Theories of imperialism

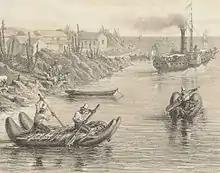
A modern steamboat and primitive rafts in the Chilean port of Huasco in the 1850s illustrate the concept of uneven development.

Leon Trotsky began expressing his theory of uneven and combined development in 1906, though the concept would only become prominent in his writing from 1927 onwards. Trotsky observed that different countries developed and advanced to a large extent independently from each other, in ways which were quantitatively unequal (e.g. the local rate and scope of economic growth and population growth) and qualitatively different (e.g. nationally specific cultures and geographical features). In other words, countries had their own specific national history with national peculiarities. At the same time, all the different countries did not exist in complete isolation from each other; they were also interdependent parts of a world society, a larger totality, in which they all co-existed together, in which they shared many characteristics, and in which they influenced each other through processes of cultural diffusion, trade, political relations and various "spill-over effects" from one country to another.